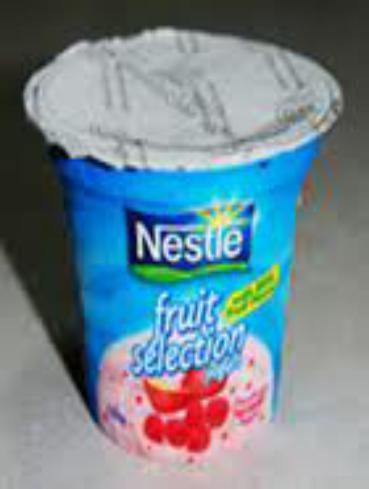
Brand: Fruit Selection Yogurt
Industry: Food